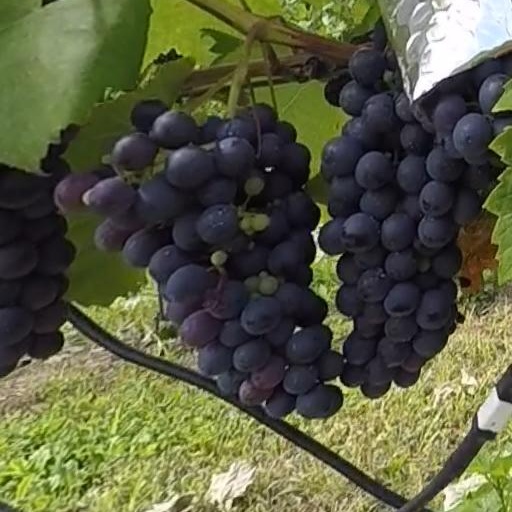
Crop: grape